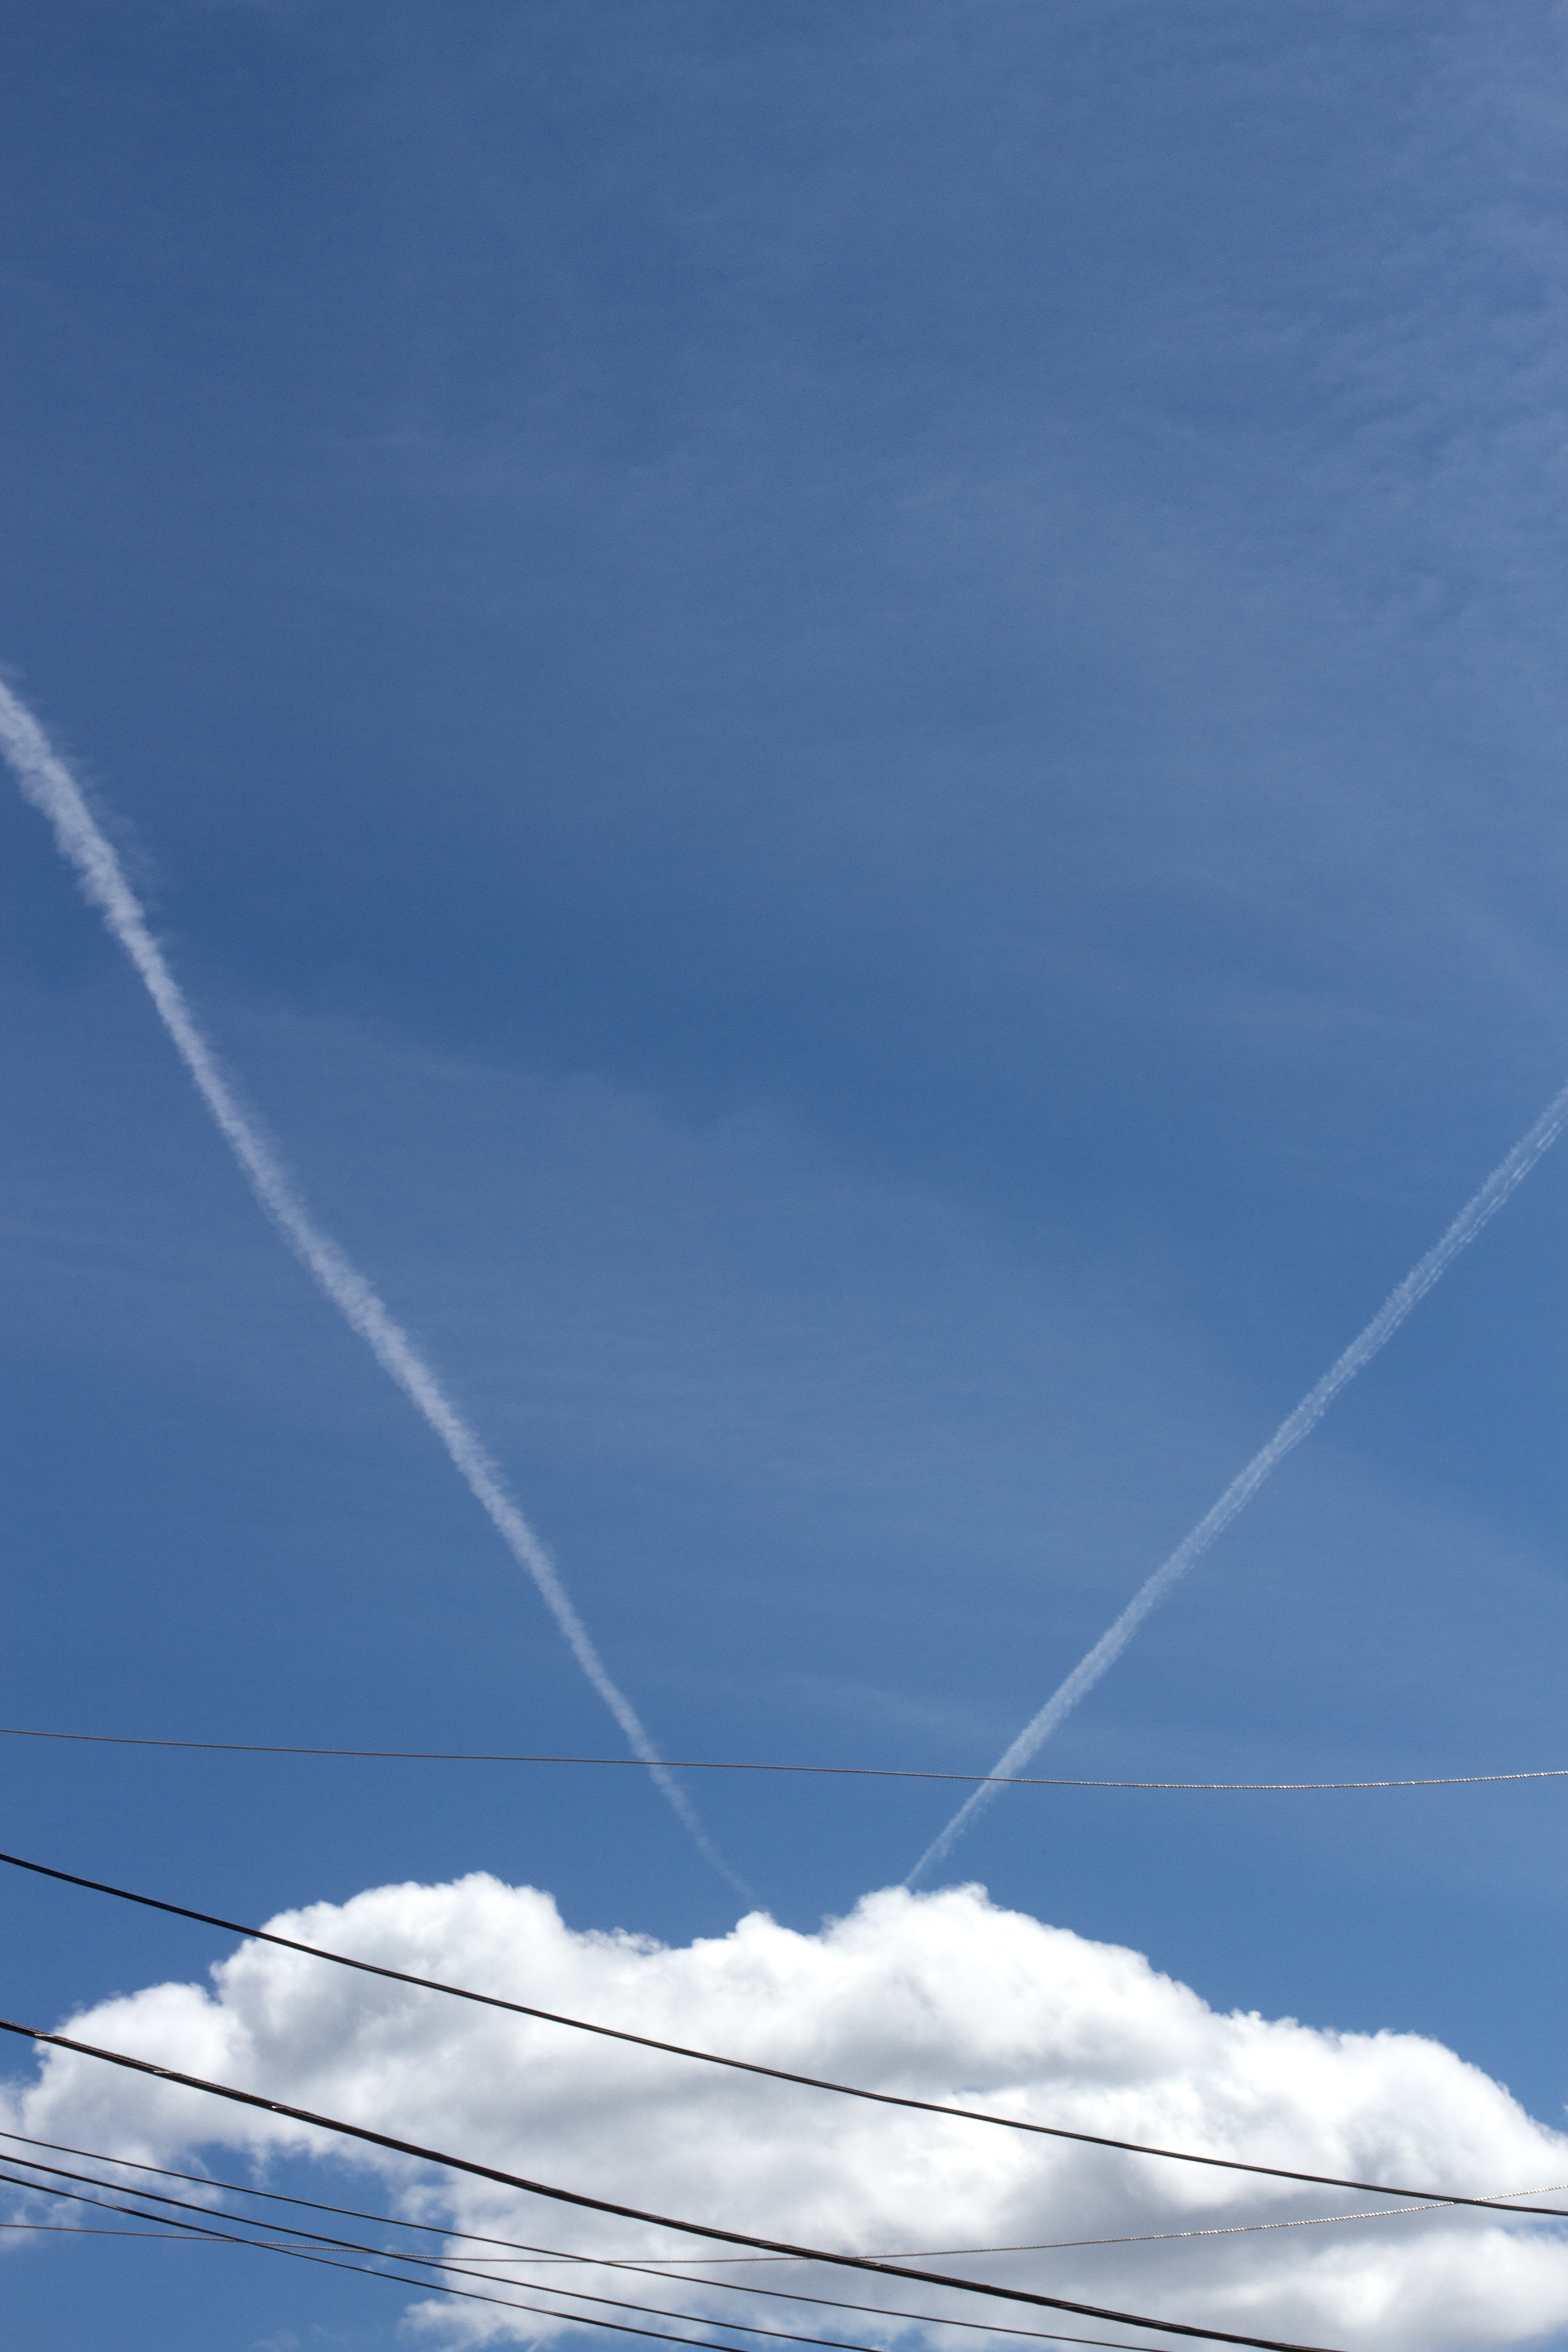
sea, mountain, snow, wing, cloud, sky, wave, wind, ice, blue, meteorological phenomenon, atmosphere of earth, geological phenomenon